Greek government-debt crisis

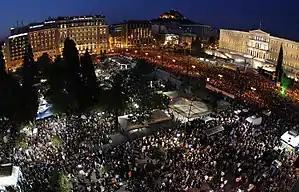
100,000 people protest against the austerity measures in front of parliament building in Athens (29 May 2011).

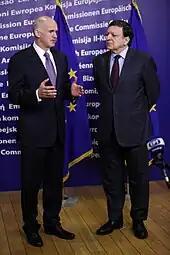
Former Prime Minister George Papandreou and former European Commission President José Manuel Barroso after their meeting in Brussels on 20 June 2011

At a 21 July 2011 summit in Brussels, Eurozone leaders agreed to extend Greek (as well as Irish and Portuguese) loan repayment periods from 7 years to a minimum of 15 years and to cut interest rates to 3.5%. They also approved an additional support package, with exact content to be finalized at a later summit. On 27 October 2011, Eurozone leaders and the IMF settled an agreement with banks whereby they accepted a 50% write-off of (part of) Greek debt.